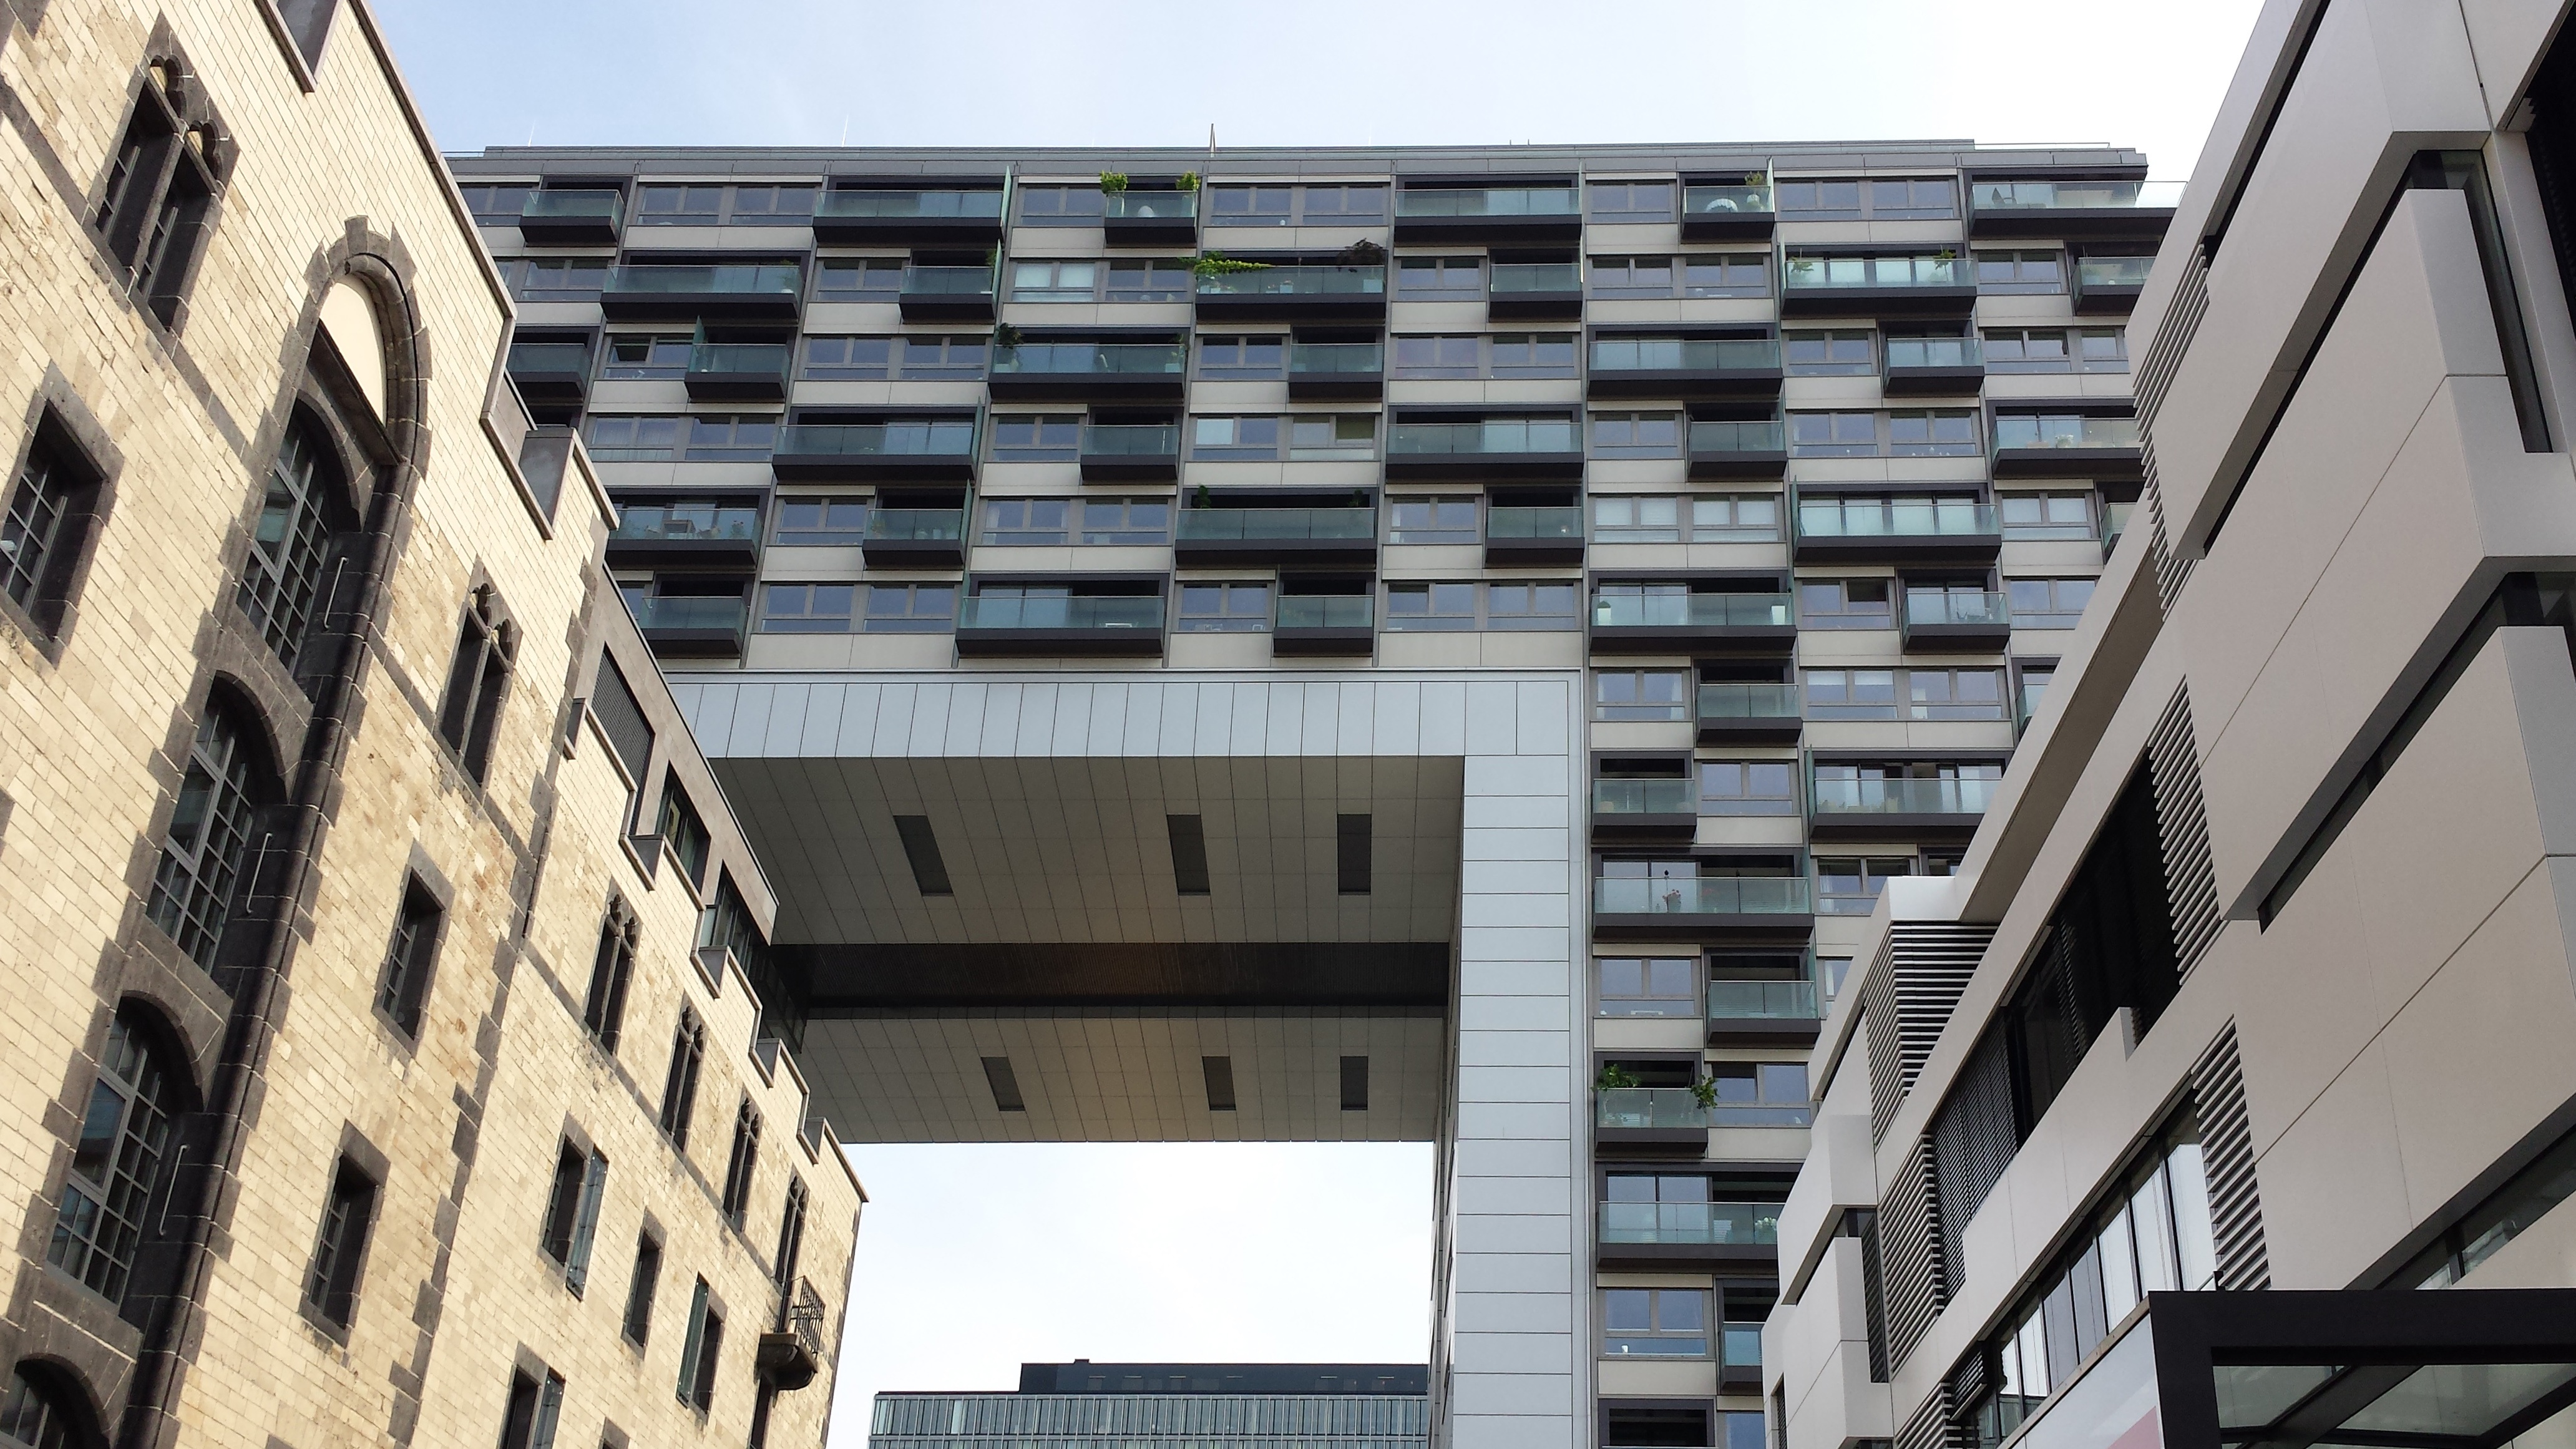
architecture, building, skyscraper, river, landmark, facade, port, modern, tower block, modern architecture, places of interest, cologne, rhine, condominium, harbour area, crane homes, rhine river, glass window, residential area